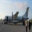
Label: airplane